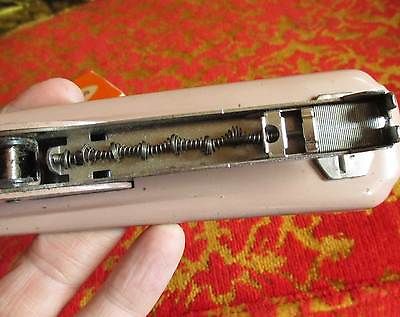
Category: stapler